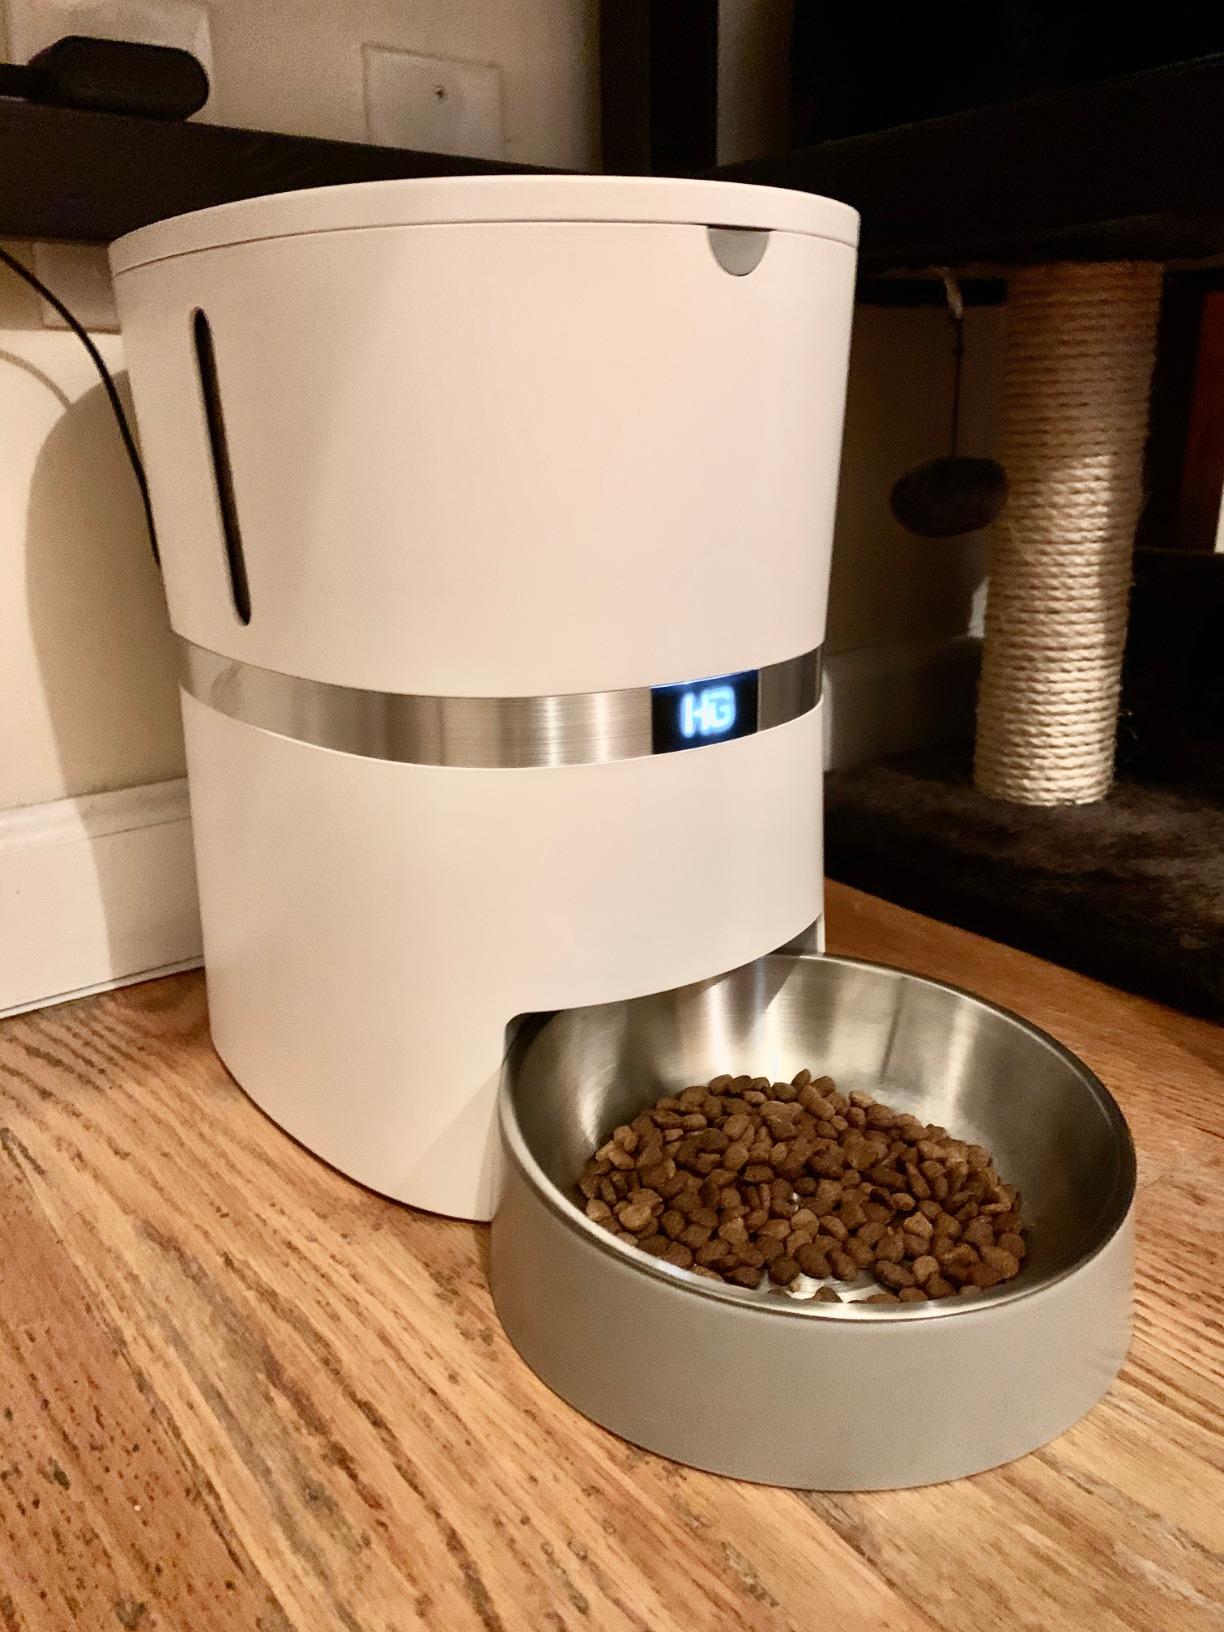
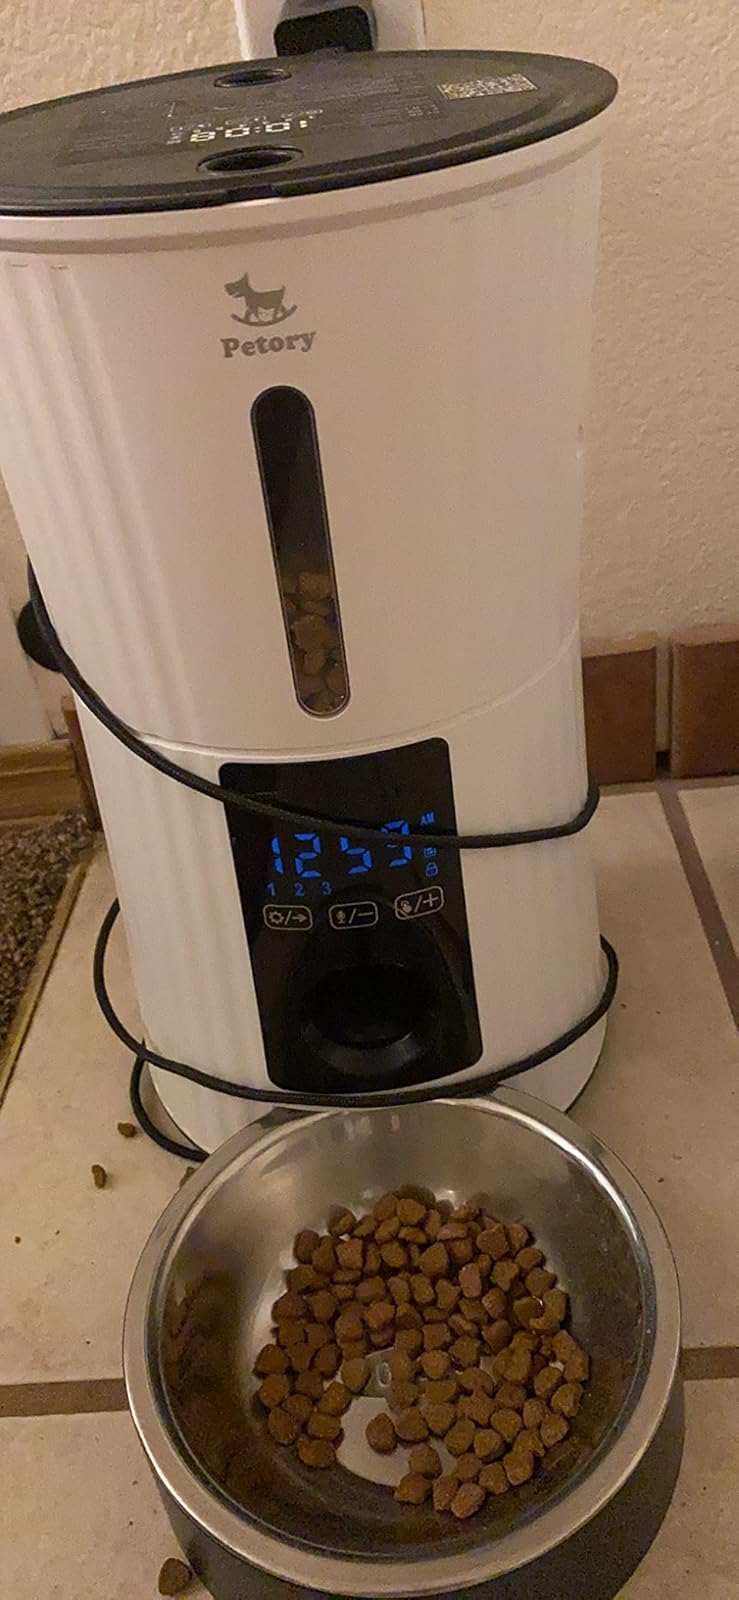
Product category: items_feeder
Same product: no